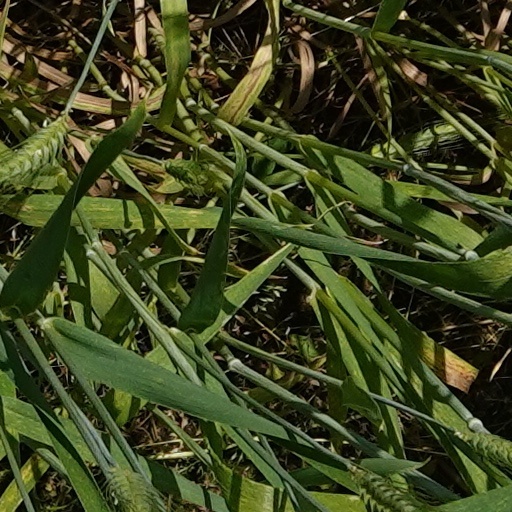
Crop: wheat